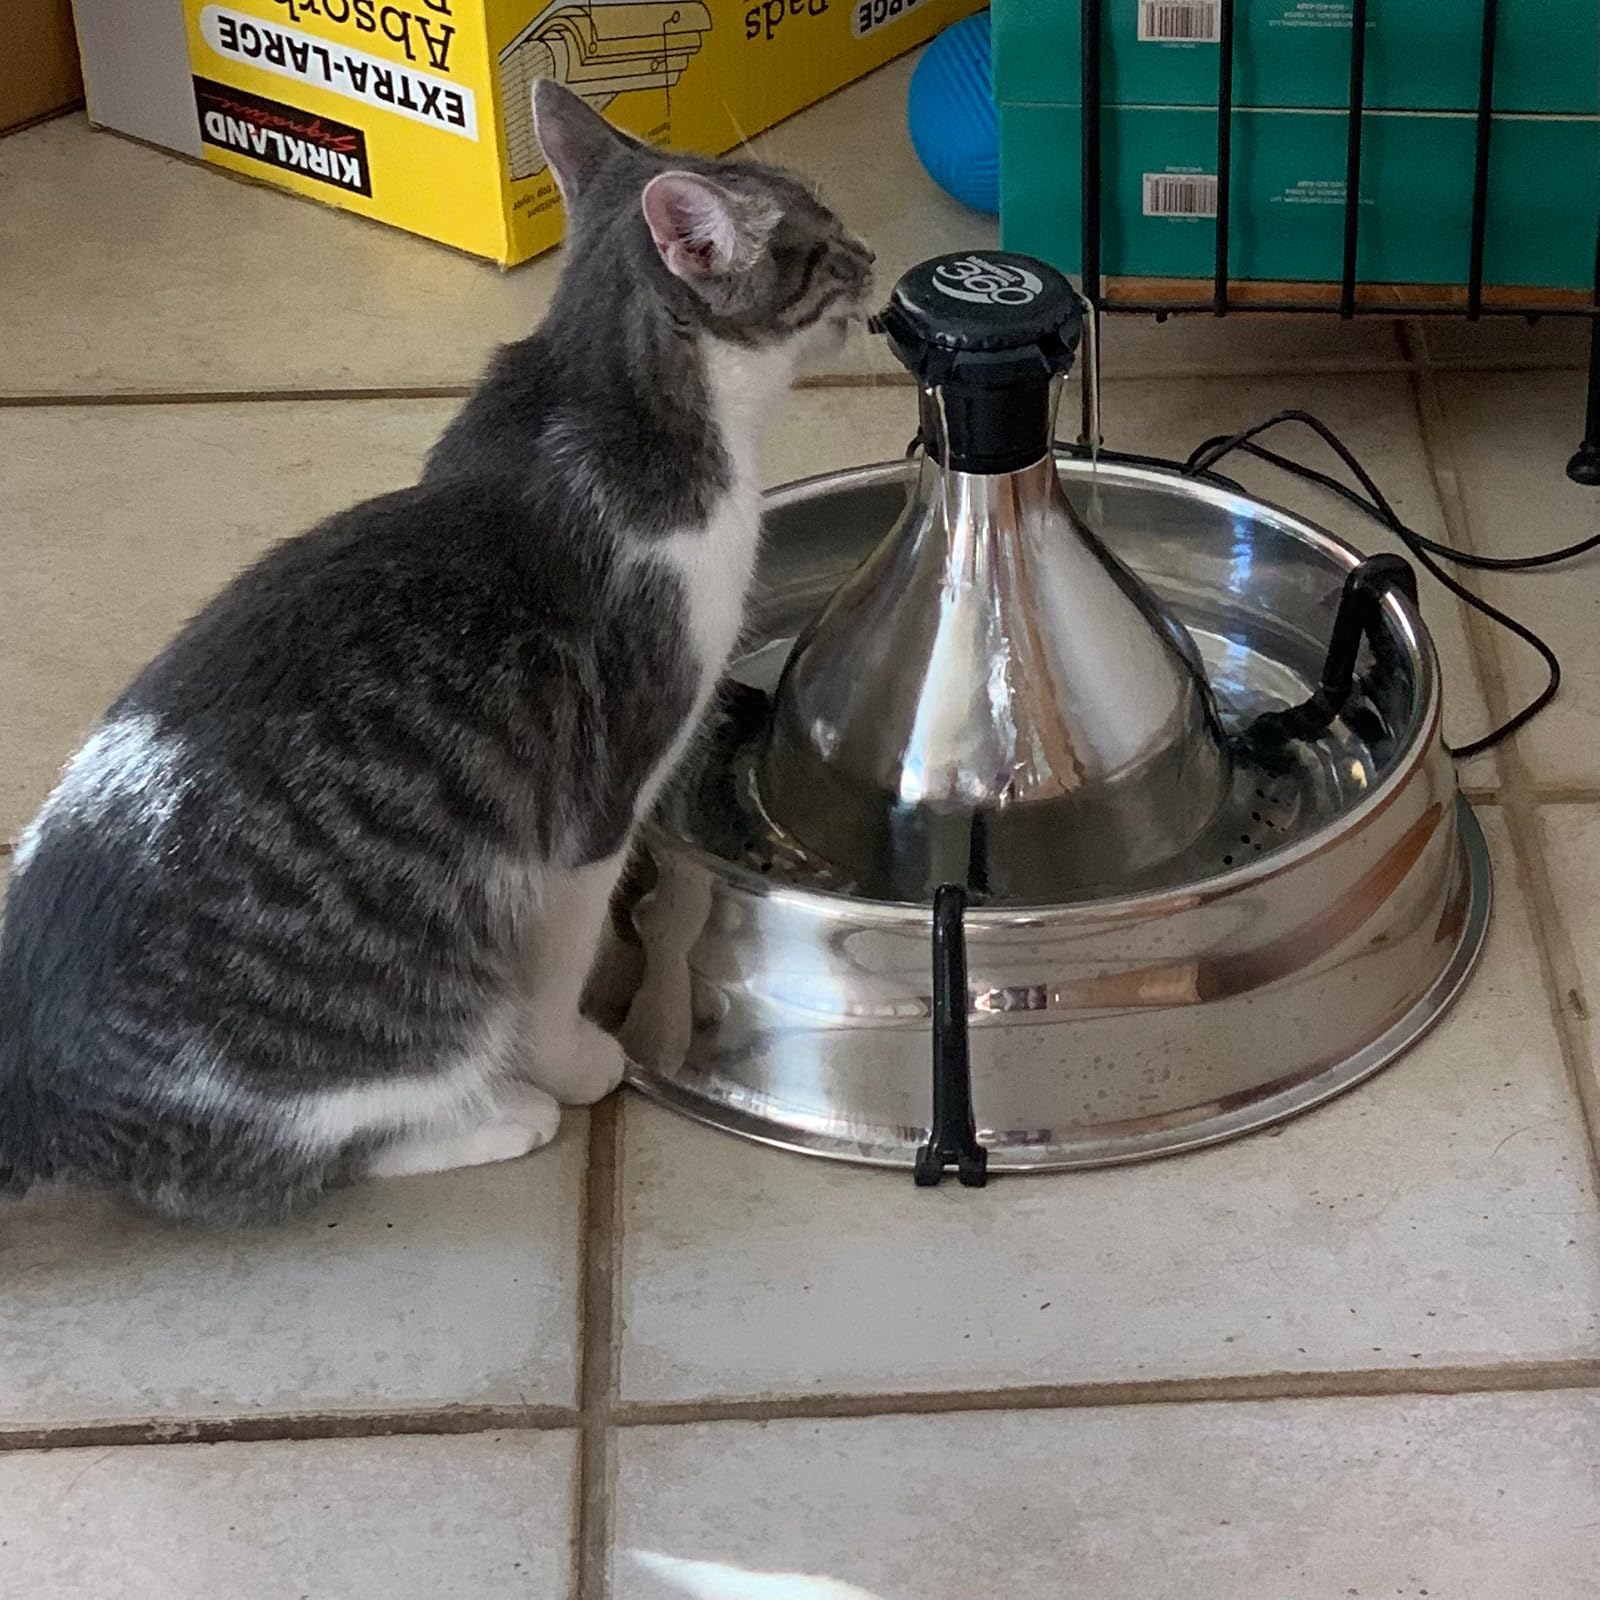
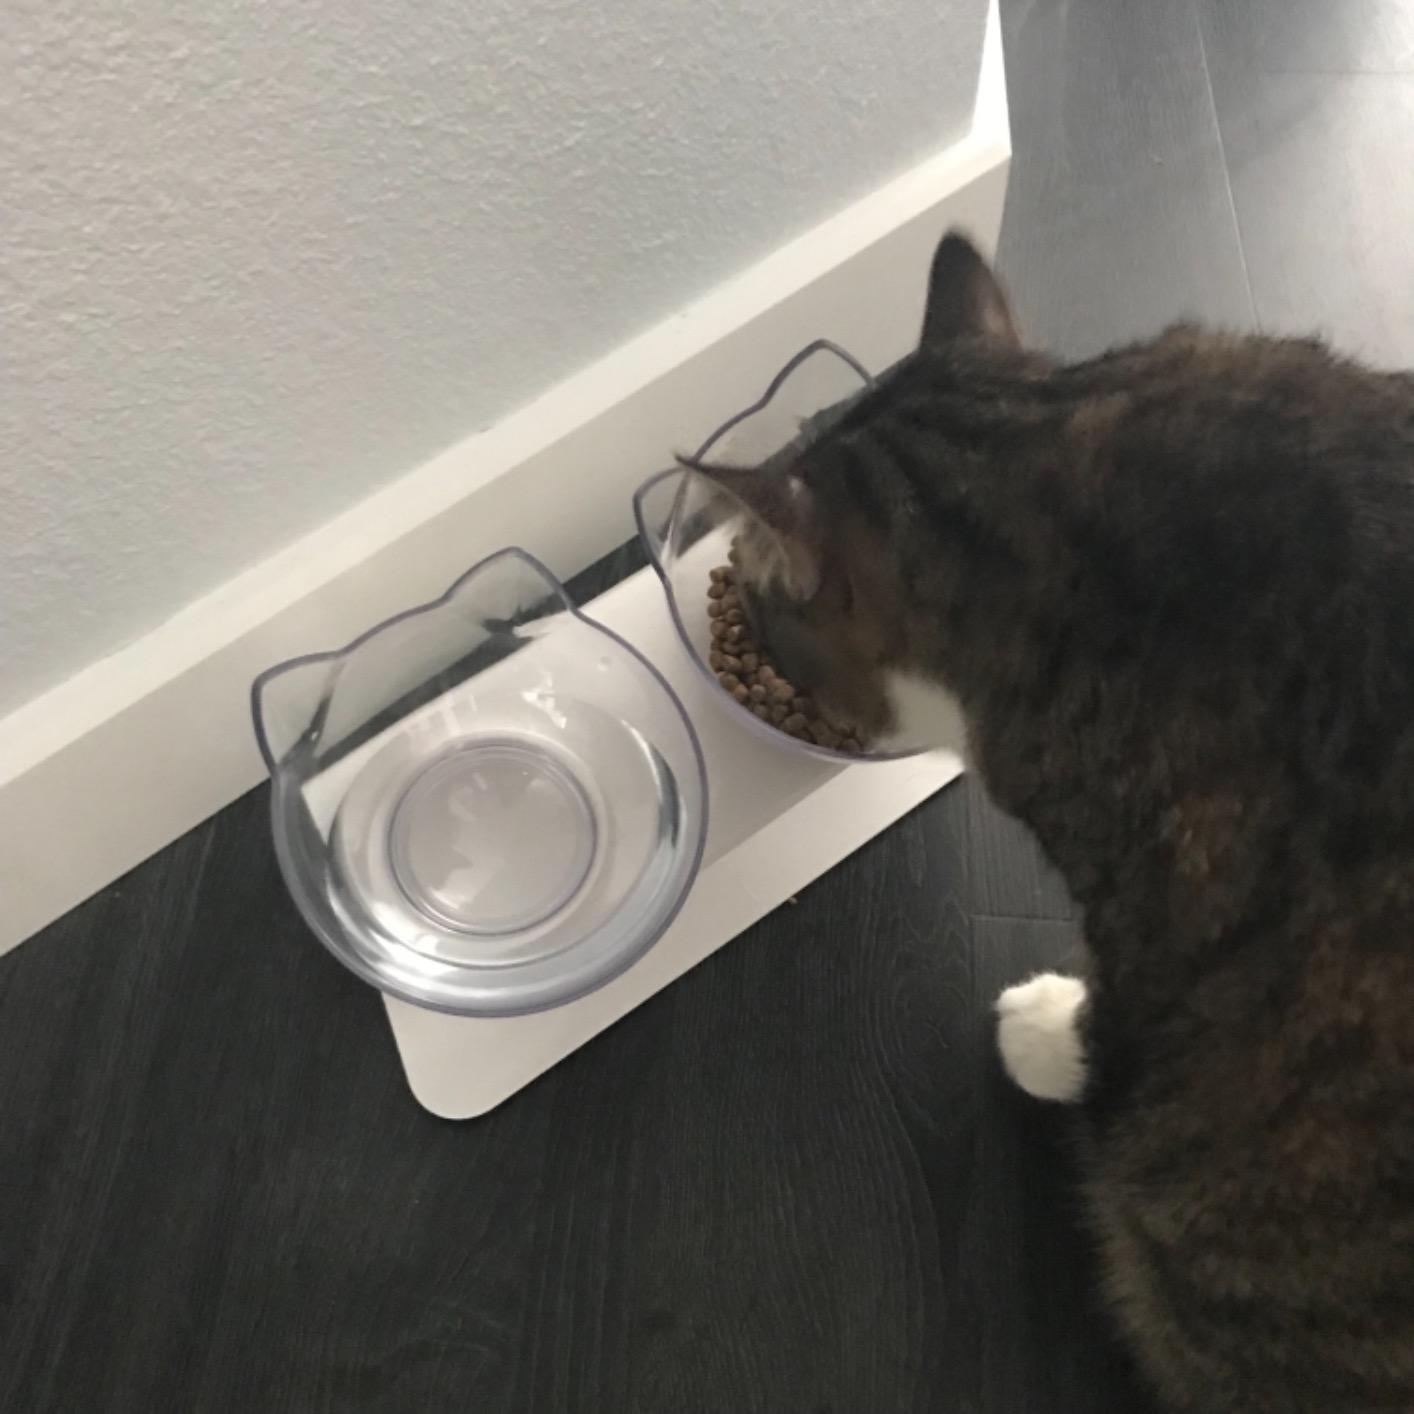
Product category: items_bowl
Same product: no